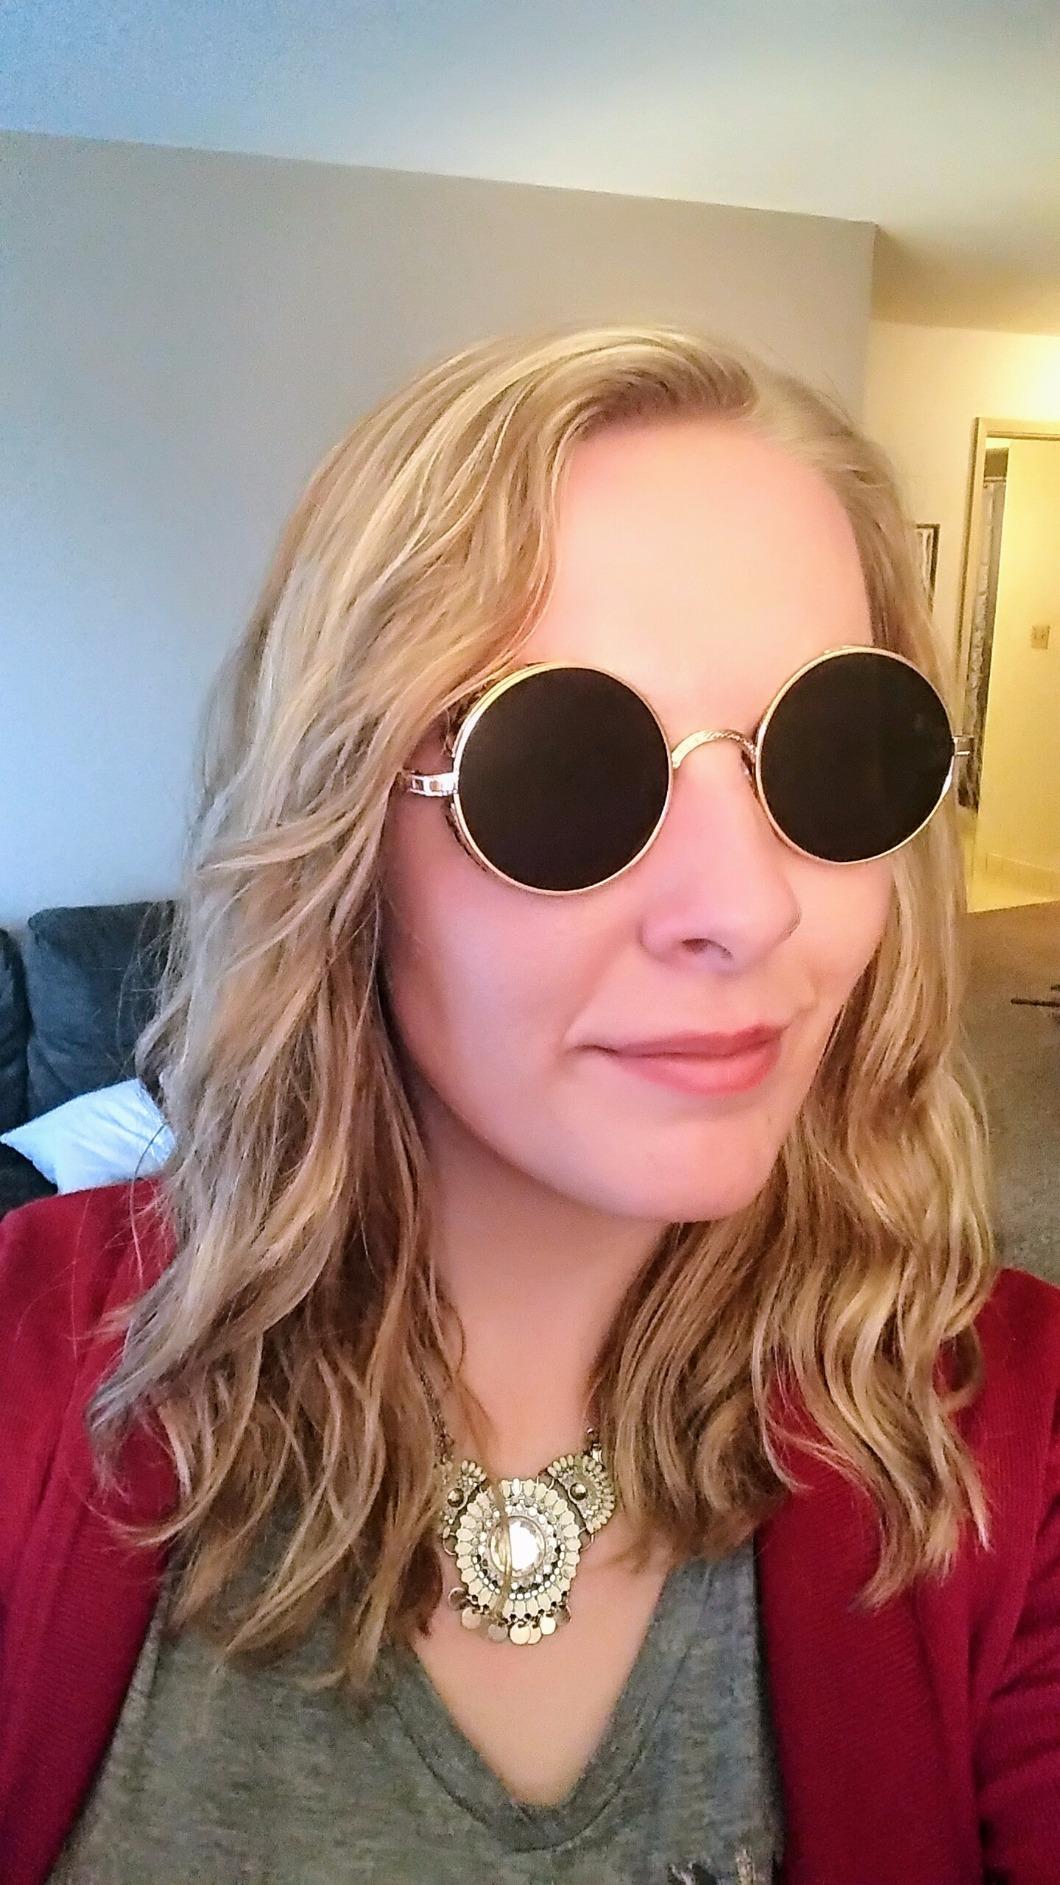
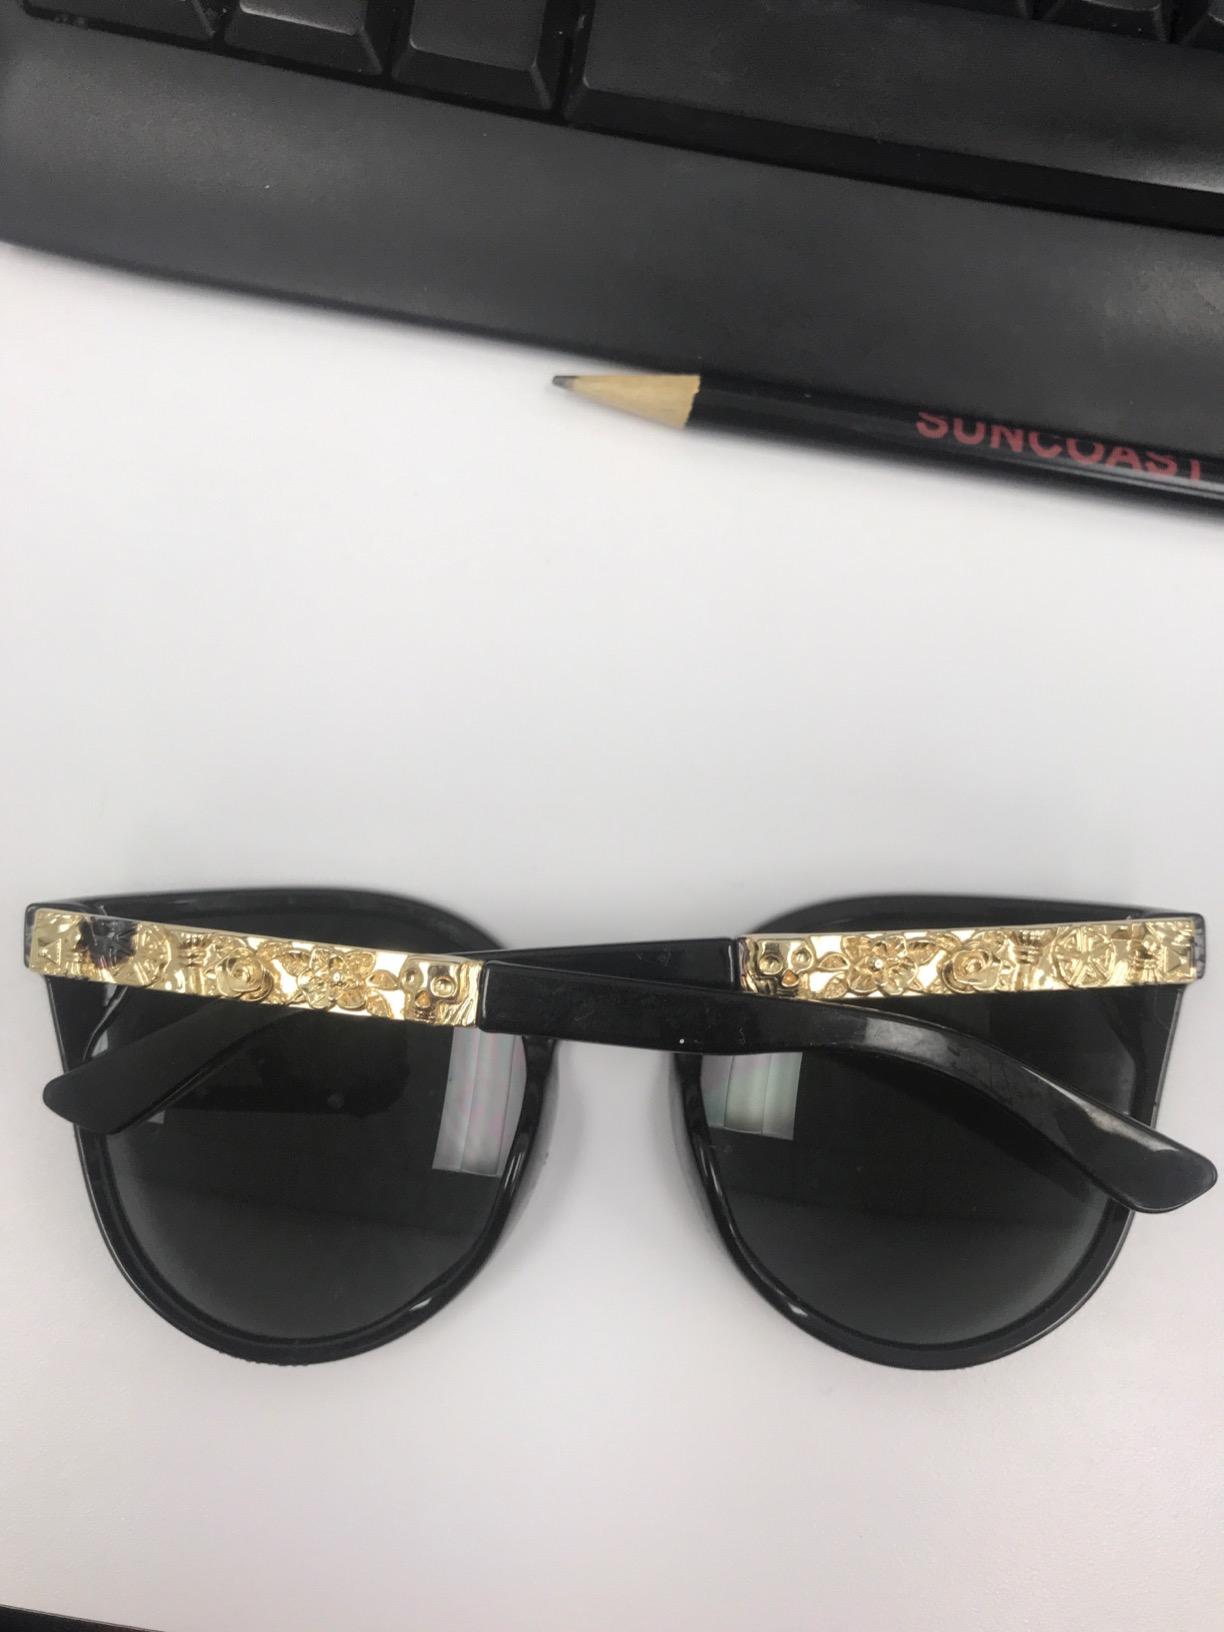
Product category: accessories_sunglasses
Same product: no